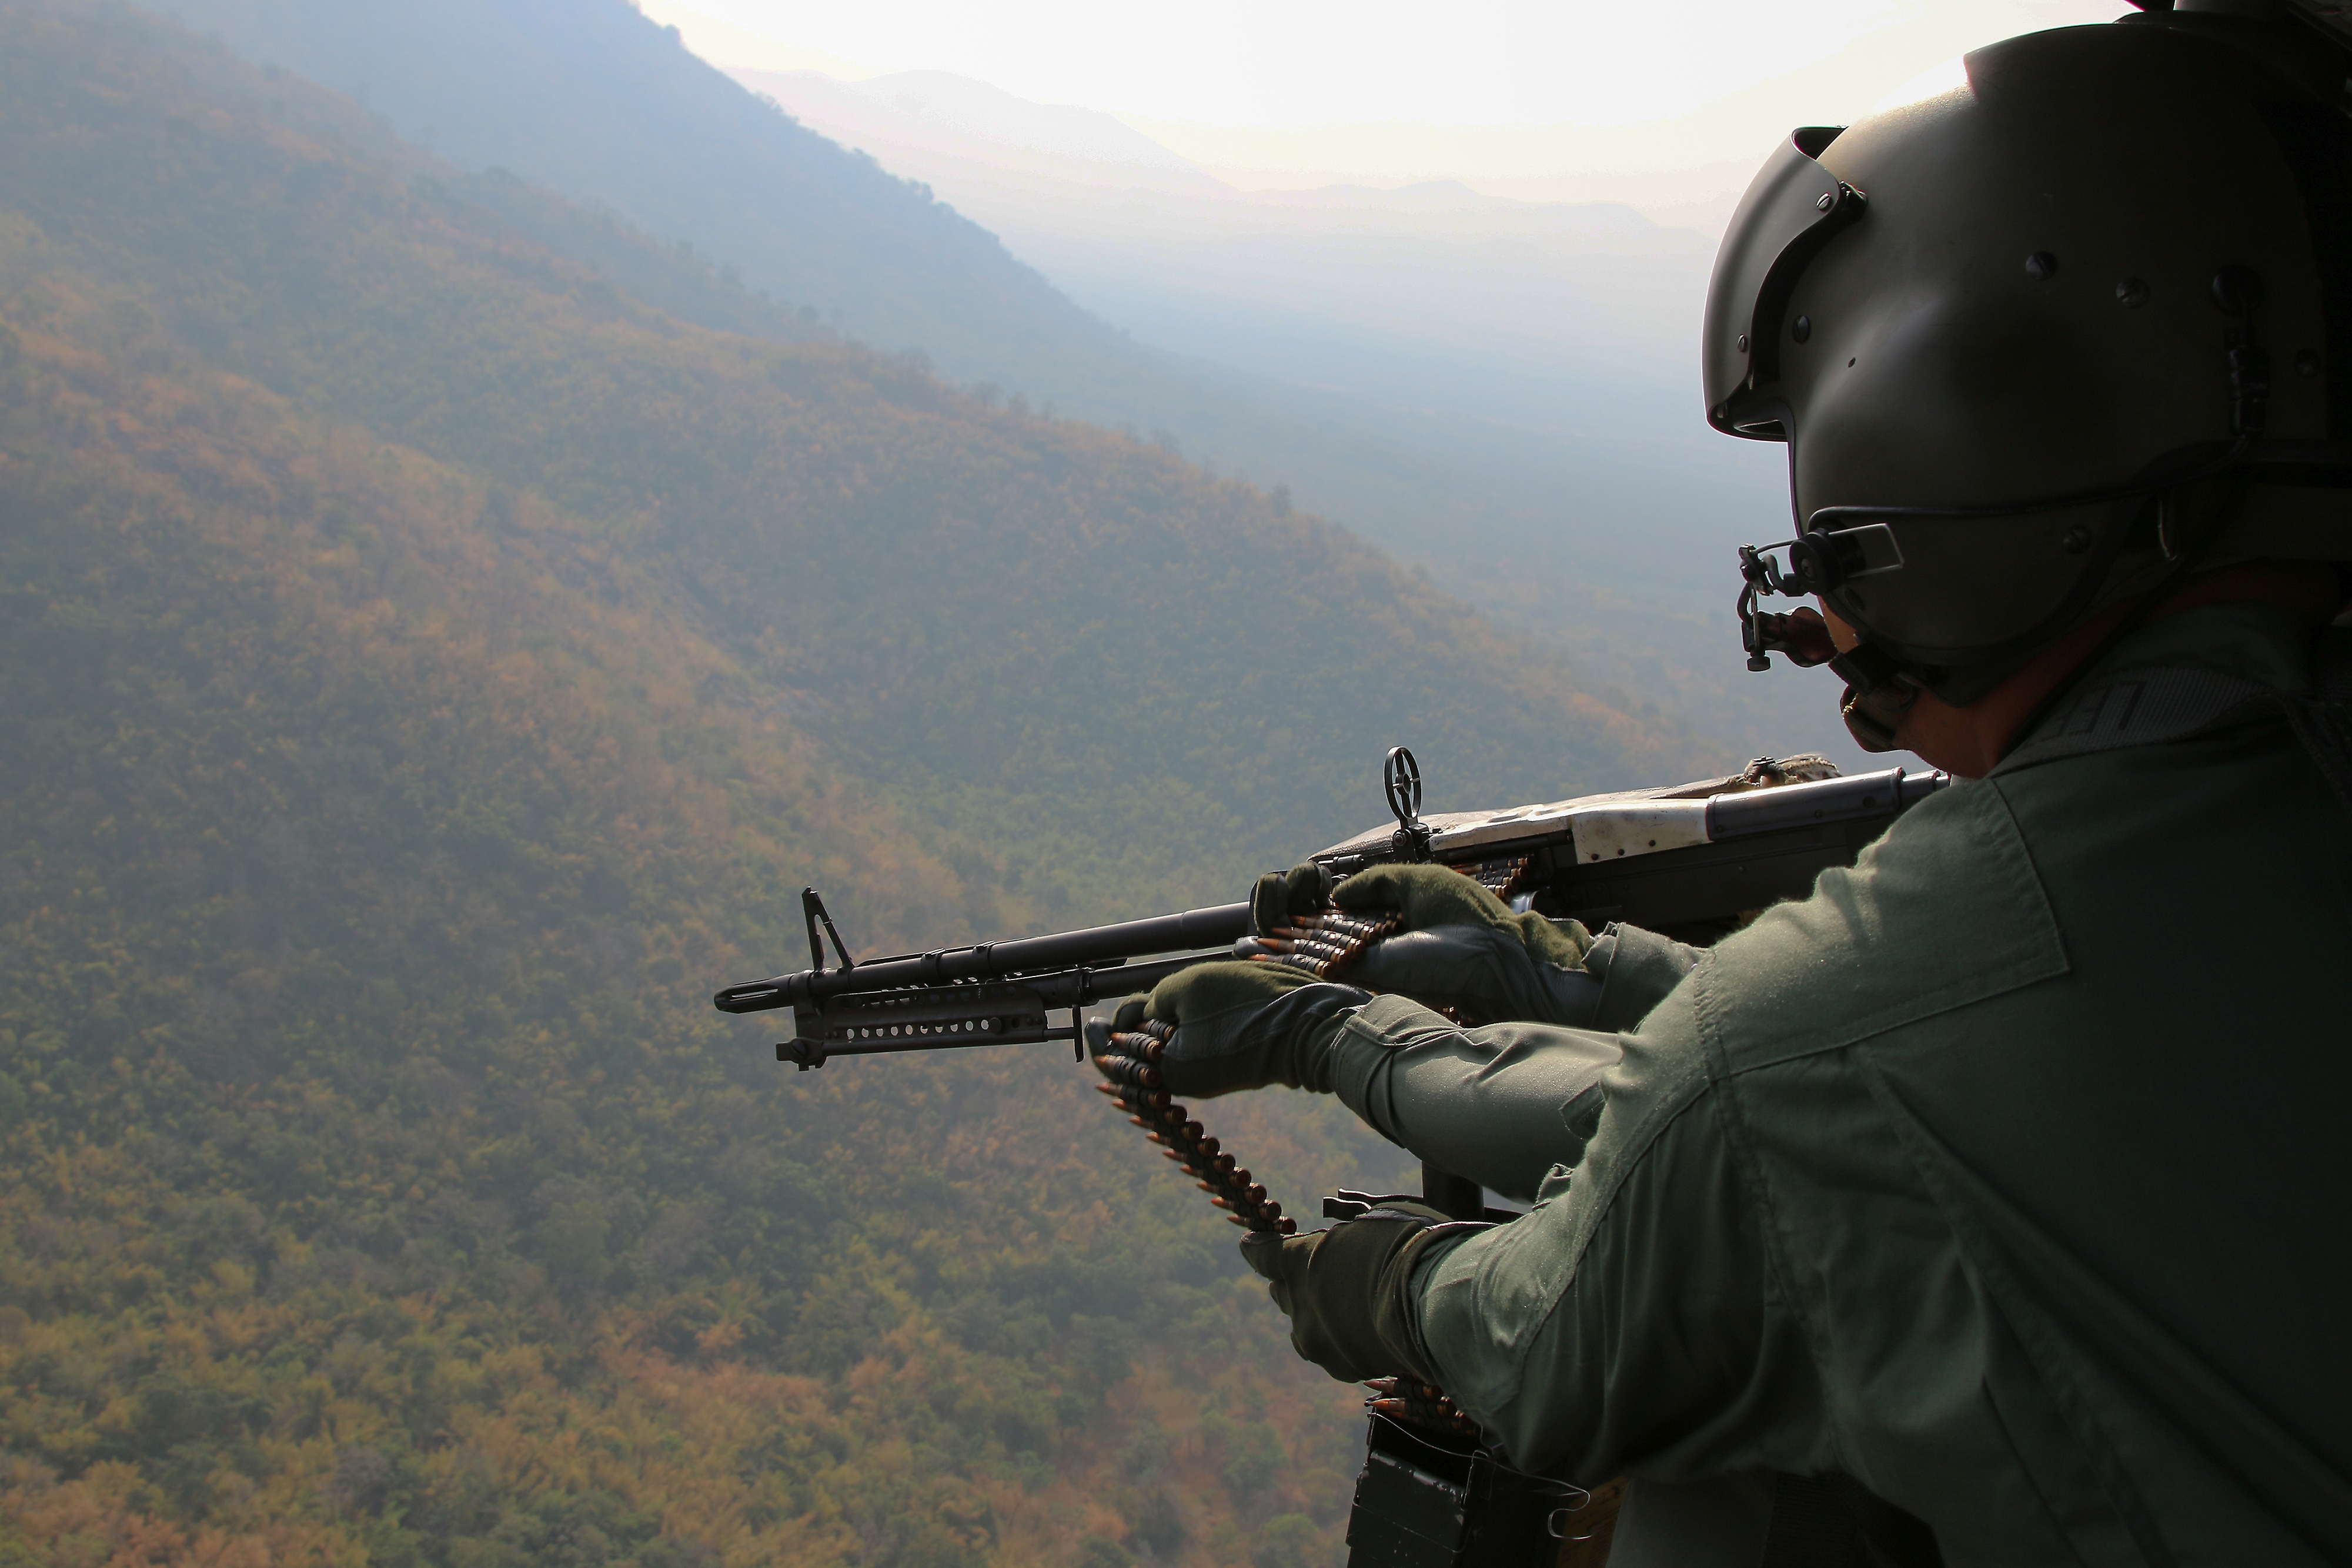
man, military, soldier, army, flight, helicopter, weapon, outdoors, screenshot, air force, reconnaissance, machine gun, marksman, atmosphere of earth, Door gunner